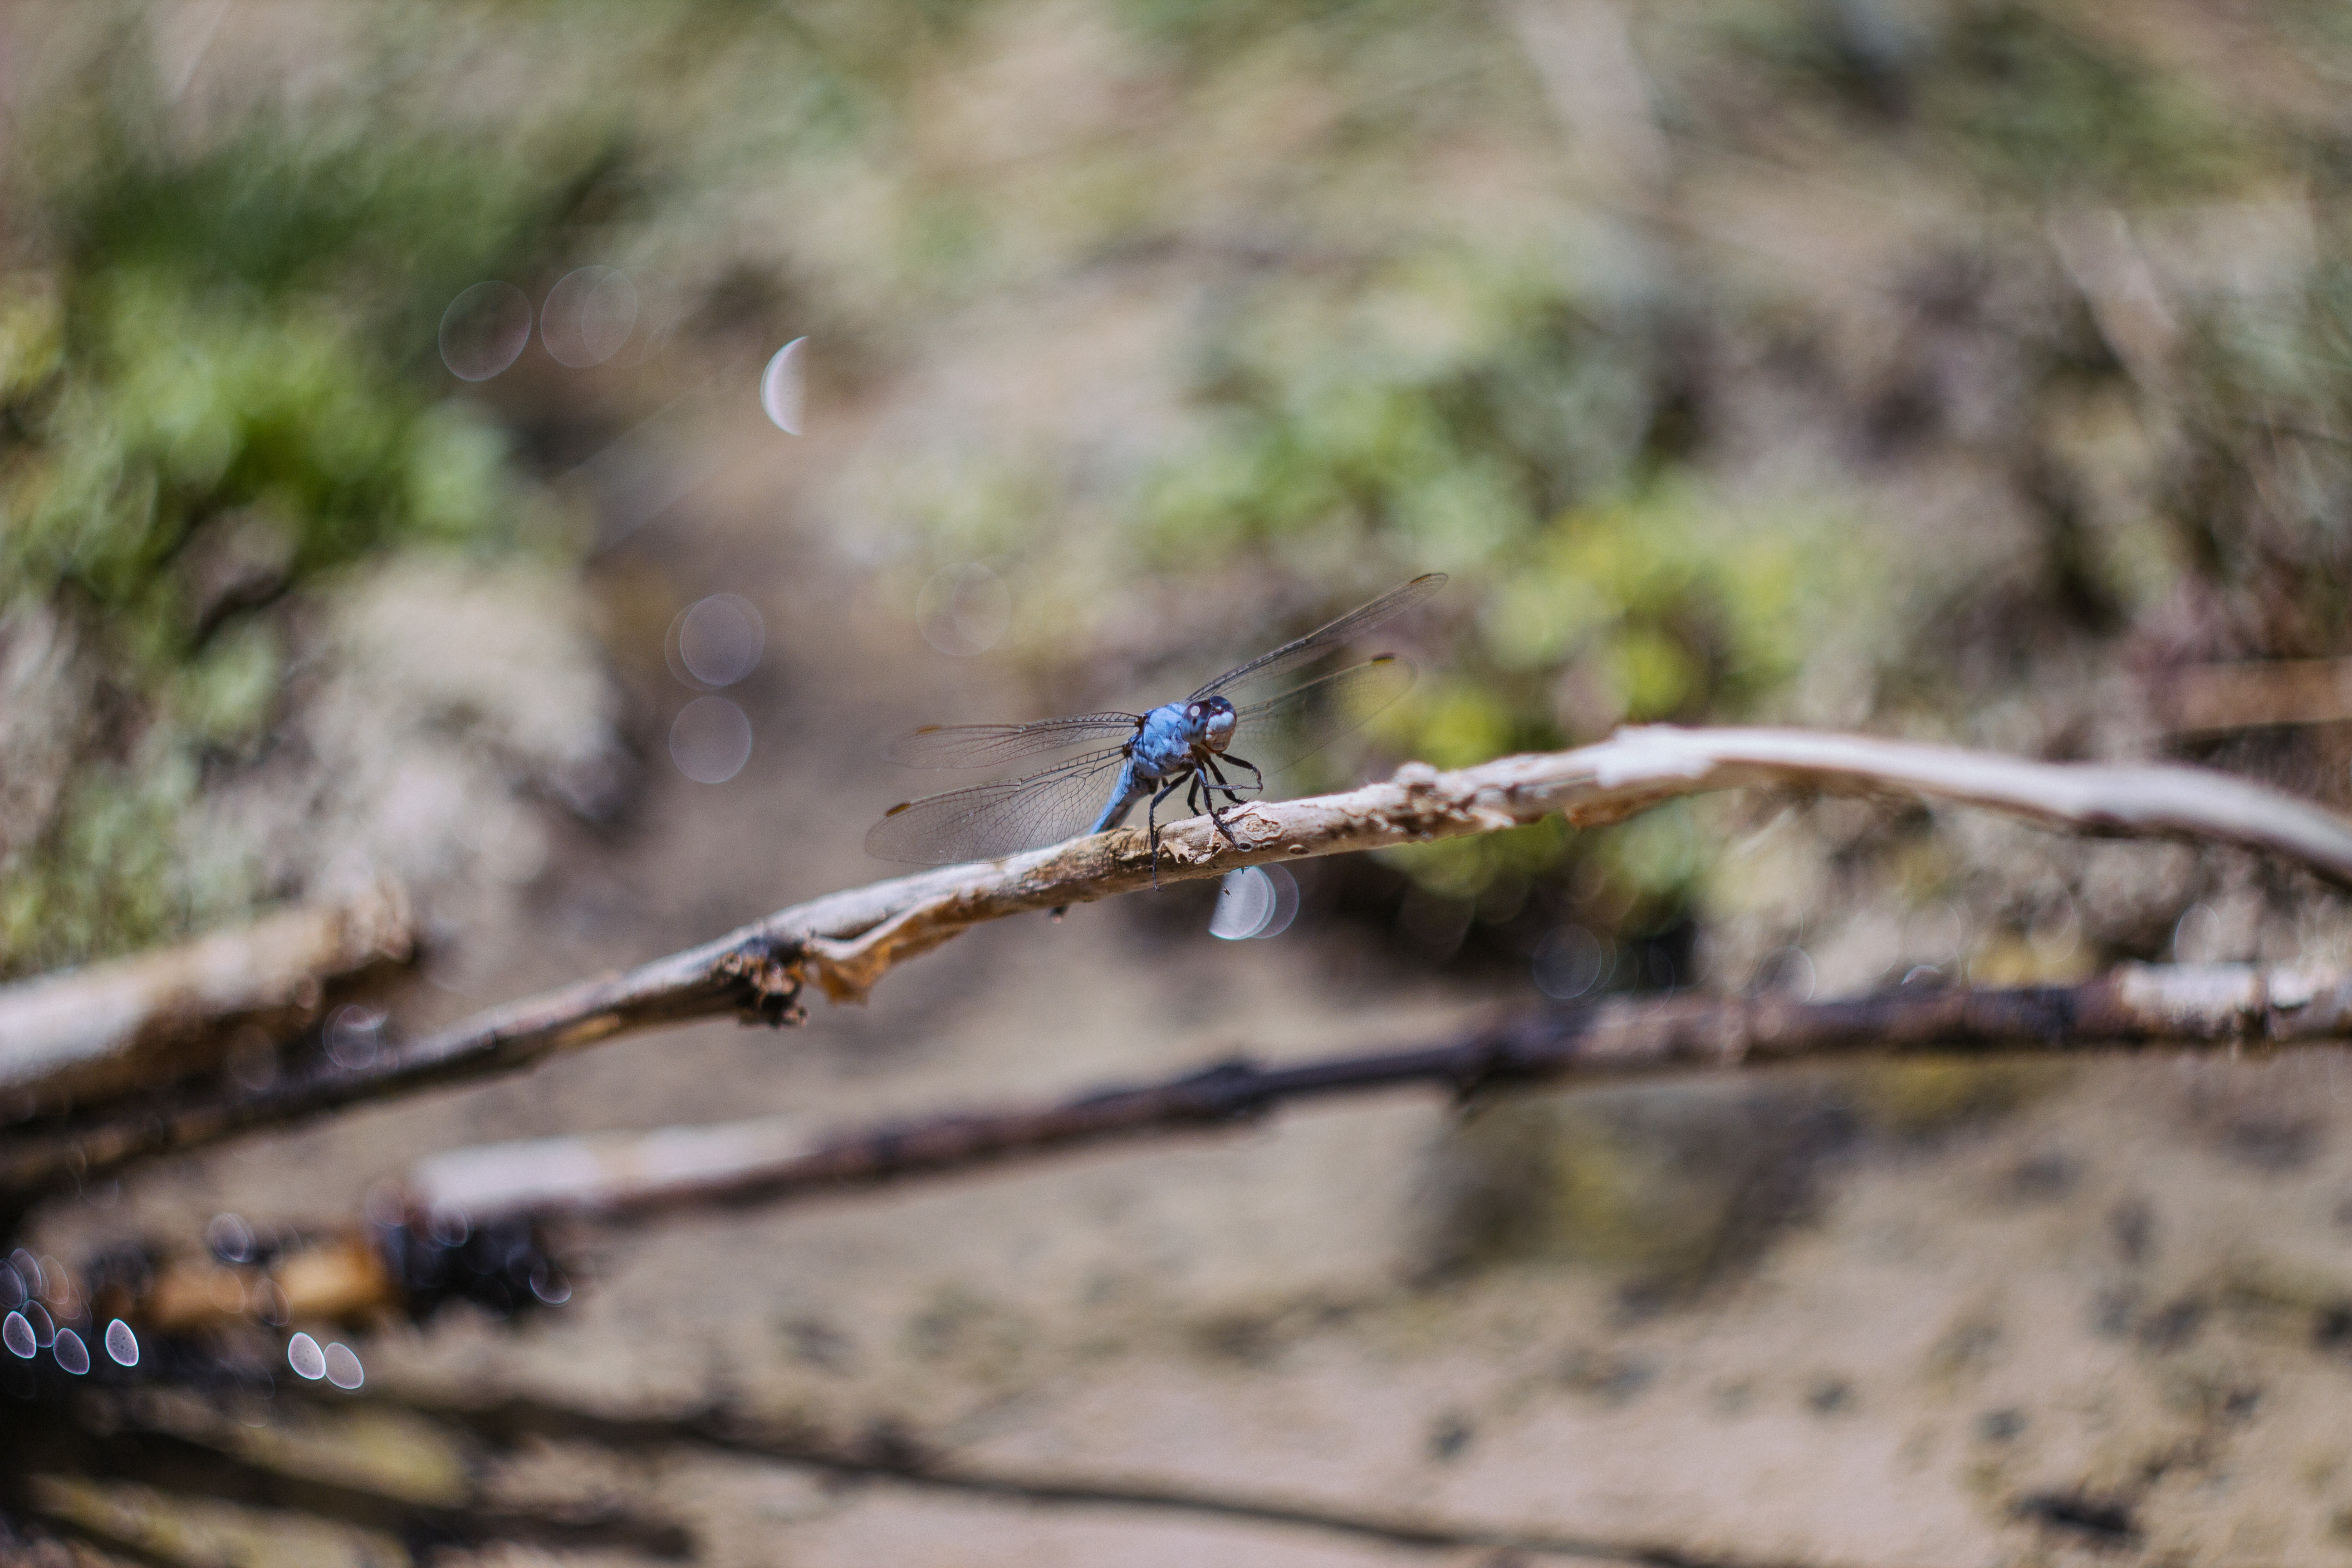
dragonfly, insect, dragonflies and damseflies, damselfly, branch, twig, organism, wildlife, invertebrate, plant, Coenagrion, net winged insects, Hawker dragonflies, macro photography, pest, plant stem